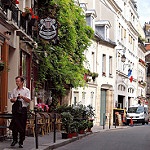
Label: street